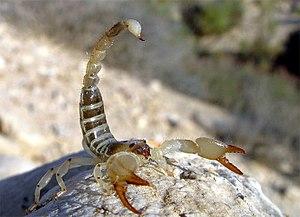
Scorpio palmatus est une espèce de scorpions de la famille des Scorpionidae.
Hemilepistus reaumuri, parfois appelé cloporte de Réaumur, est une espèce de cloportes de la famille des Agnaridae, vivant à l'intérieur et aux alentours des déserts d'Afrique du Nord et du Moyen-Orient, soit l'habitat le plus sec conquis par toute espèce de crustacé. Il atteint une longueur de 22 mm pour une largeur maximale de 12 mm, tandis que ses sept paires de pattes maintiennent son corps particulièrement surélevé du sol. L'espèce apparaît dans la Description de l'Égypte, ouvrage rassemblant des découvertes effectuées par la Commission des sciences et des arts lors de l'expédition d'Égypte de 1798 à 1801, mais n'a été décrite formellement qu'en 1840, par Henri Milne Edwards, qui lui a donné le nom de Porcellio reaumuri. Il a pris son nom scientifique actuel quand l'ancien sous-genre Hemilepistus a été élevé au rang de genre en 1930.
En écologie, une crise écologique se définit en tant qu'érosion pérenne de la biodiversité d'un écosystème ou d'une espèce donnée dont l'impact sur le reste de l'écosystème considéré altère définitivement les ressources au sein de cet écosystème ou la résilience de cette espèce. En particulier, l'atteinte de certains taxons clefs peut être déterminante dans la sévérité d'une crise écologique, parfois plus que la perte d'un nombre plus important de taxons mineurs. On connaît les crises écologiques entre autres en tant qu'extinctions massives, qu'elles soient globales comme l'extinction Permien-Trias ou locales comme l'appauvrissement du lac Victoria à la suite de l'introduction de la perche du Nil. Une crise écologique survient lorsque le milieu de vie d'une ou plusieurs espèces ou d'une population évolue de façon défavorable à la survie des individus.
Les Scorpions sont un ordre d'arthropodes, de la classe des arachnides. Ils se distinguent des autres arachnides par leurs pédipalpes développés en pinces et par l'aiguillon venimeux qu'ils portent au bout de leur abdomen. On en connaît environ 1 750 espèces.